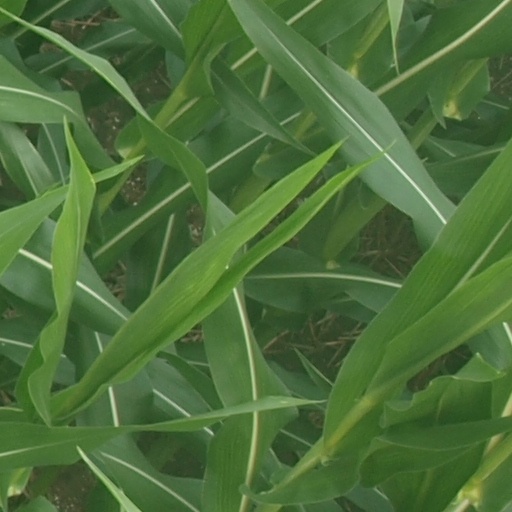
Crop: maize; corn